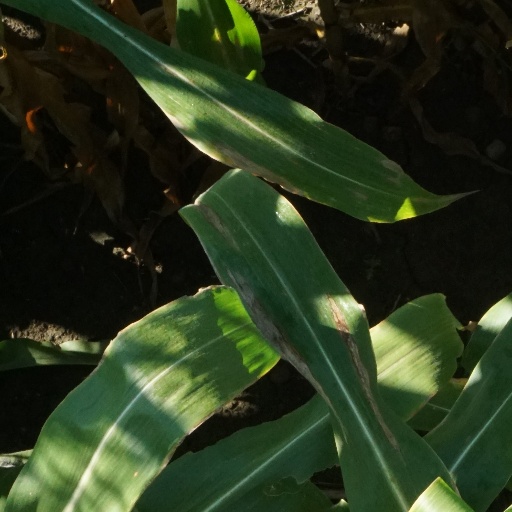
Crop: maize; corn